Grand Prospect Hall

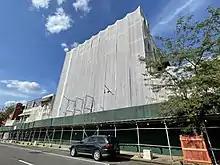
The hall covered in scaffolding in September 2021

Business suffered during the COVID-19 pandemic, and Grand Prospect Hall closed in March 2020. Two months later, on May 6, Michael Halkias died at the age of 82 due to complications from COVID-19. In June 2021, the building was sold, along with eleven other adjacent properties, to contractor Angelo Rigas for $30 million. The interior was largely auctioned off before the sale was announced, with some of the decorations and fixtures sold to other local businesses and antiques sellers.